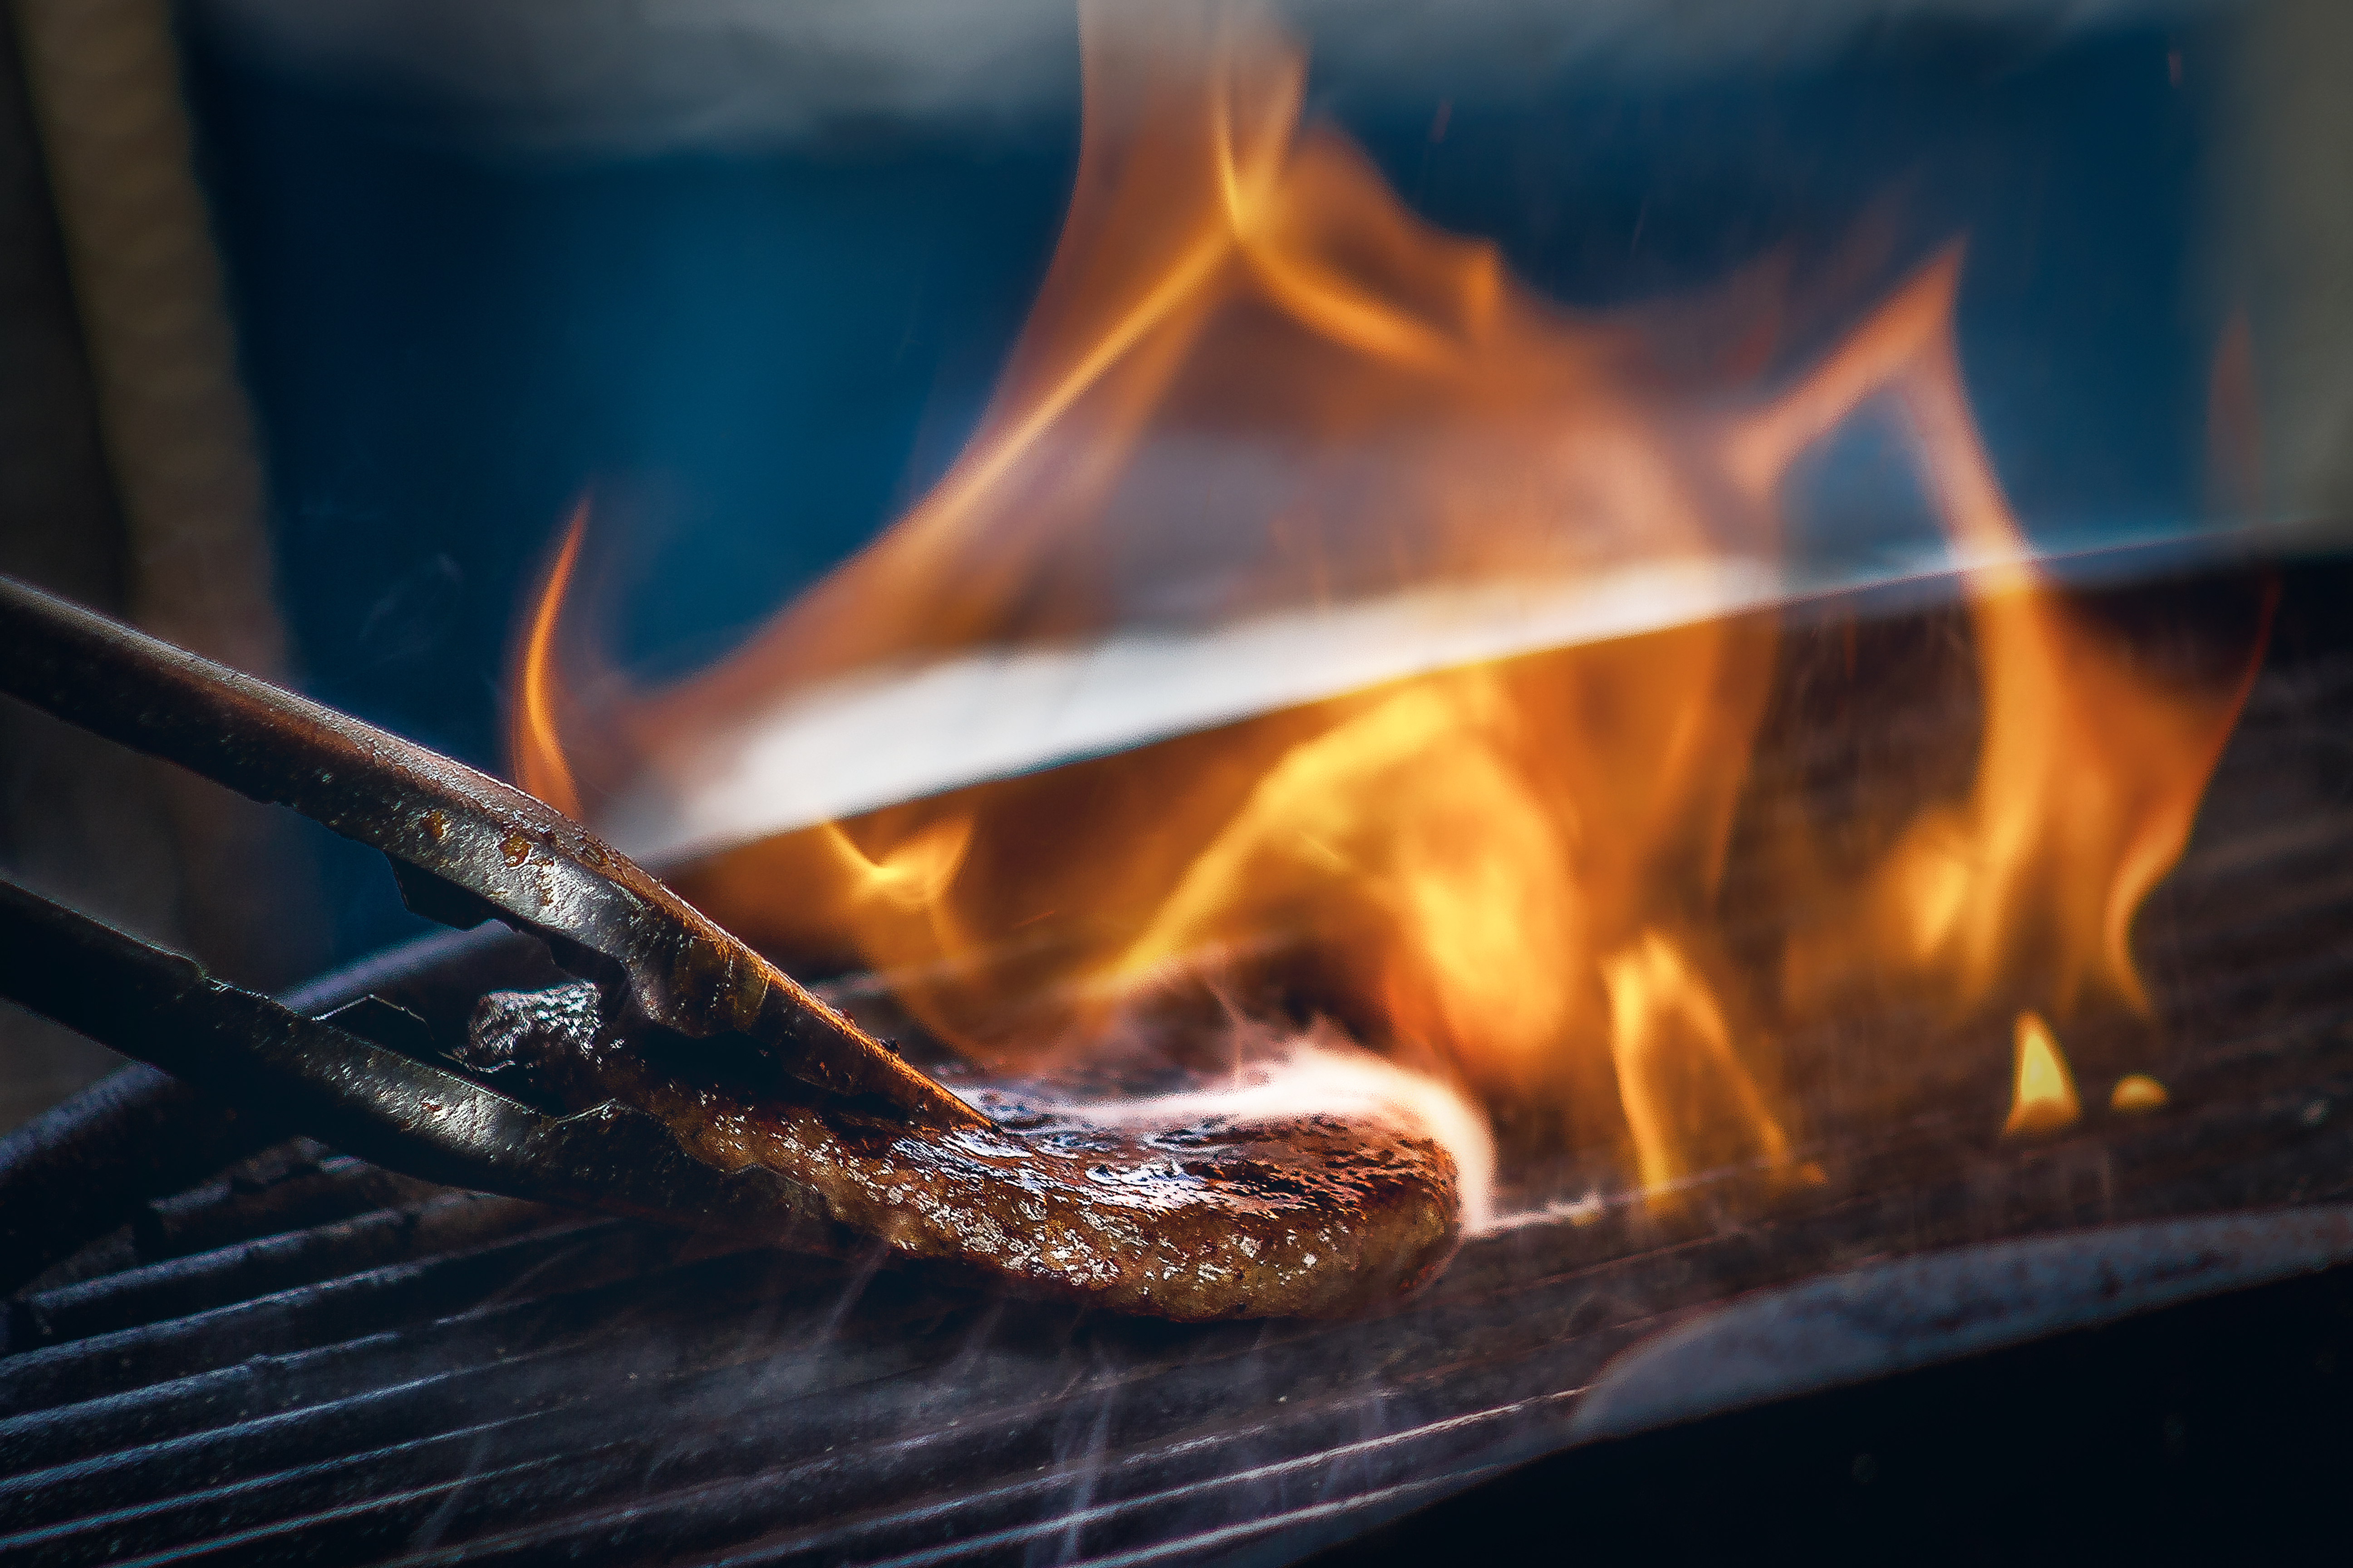
smoke, flame, fire, barbecue, screenshot, macro photography, frying, beefburger